Margot Laffite

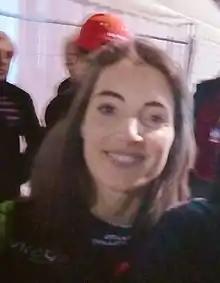
Margot Laffite in Lans-en-Vercors during the Andros Trophy 2018.

Marguerite "Margot" Laffite (born 6 November 1980) is a French racing driver and television presenter.